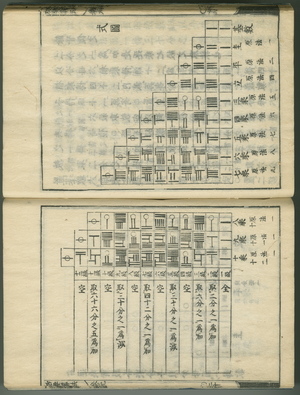
Voici une liste des inventions et des découvertes japonaises. Bien que les Japonais aient contribué dans un certain nombre de domaines, le pays joue surtout un rôle central dans la révolution numérique depuis les années 1970, avec de nombreuses technologies révolutionnaires et répandues dans les domaines de l'électronique et de la robotique introduites par les entreprises et les entrepreneurs japonais. La culture populaire japonaise, fortement façonnée par ses technologies électroniques, influence également considérablement la jeunesse occidentale.